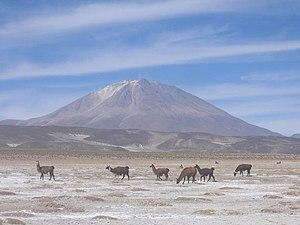
L'Ollagüe ou Oyahué est un volcan situé sur la frontière entre la Bolivie et le Chili qui se présente sous la forme d'un stratovolcan andésitique surmonté d'un dôme de lave dacitique. Son activité volcanique est inconnue bien qu'une éruption soit soupçonnée de s'être produite le 8 décembre 1903.